Father Ted

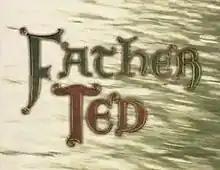
Screenshot from opening credits

Father Ted is a sitcom created by Irish writers Graham Linehan and Arthur Mathews and produced by British production company Hat Trick Productions for British television channel Channel 4. It aired over three series from 21 April 1995 until 1 May 1998, including a Christmas special, for a total of 25 episodes. It aired on Nine Network (series 1) and ABC Television (series 2 and 3) in Australia, and on TV2 in New Zealand.